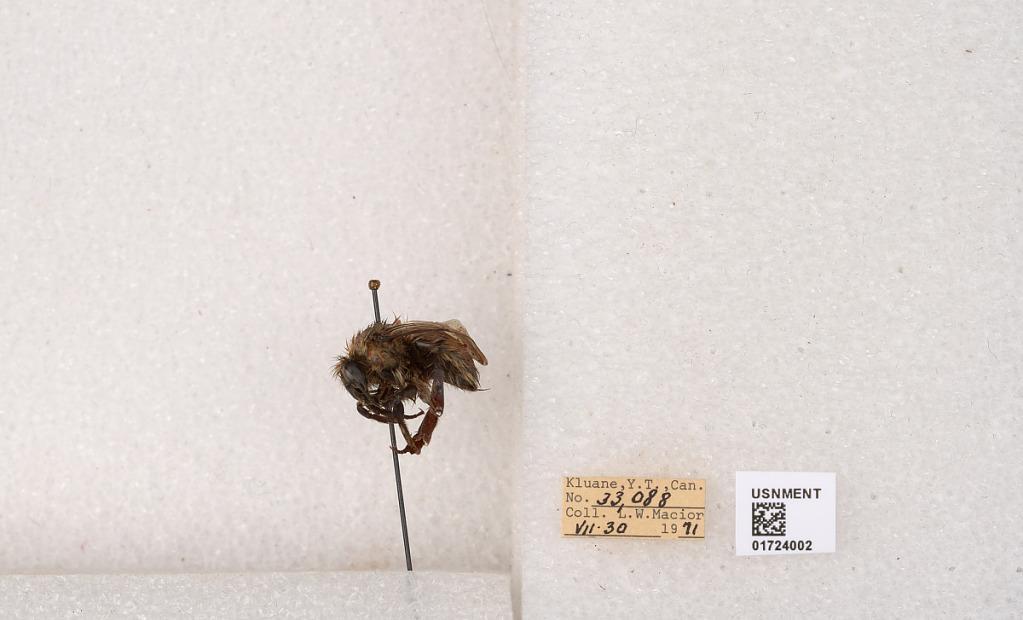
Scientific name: Bombus (Pyrobombus) sylvicola Kirby
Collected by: L. Macior
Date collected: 1971-7-30
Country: United States
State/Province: Colorado
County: Clear Creek
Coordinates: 39.6891, -105.644